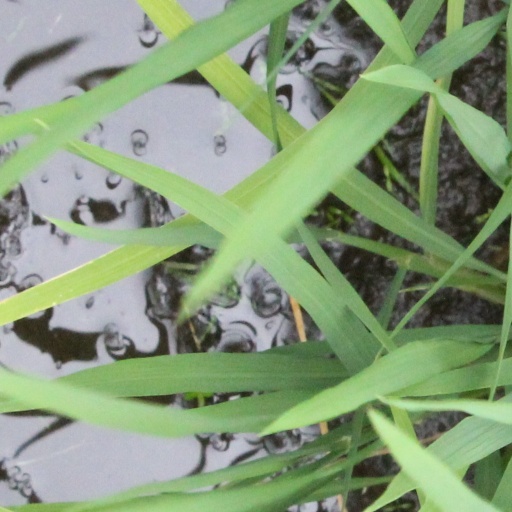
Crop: rice